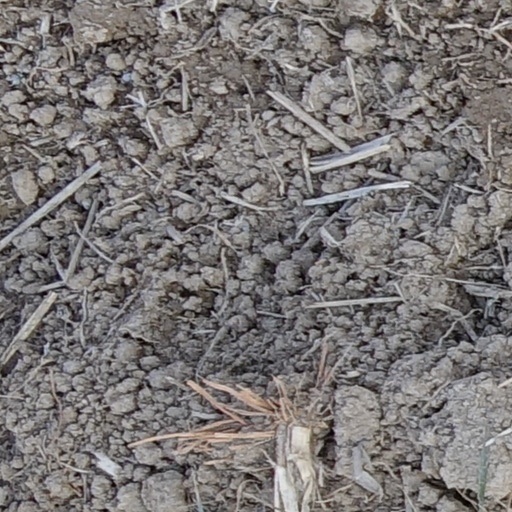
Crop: wheat